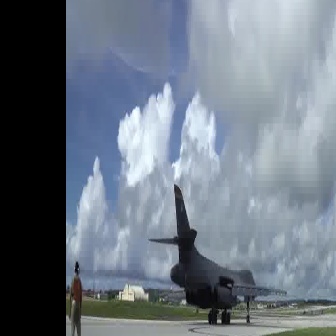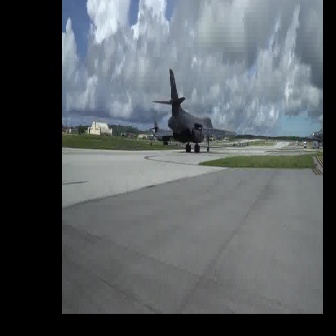
  Please identify the target specified by the bounding box [148,182,287,322] in the first image and locate it in the second image. Return the coordinates in [x_min,y_min,x_max,y_max] format.
Answer: [152,67,236,151]